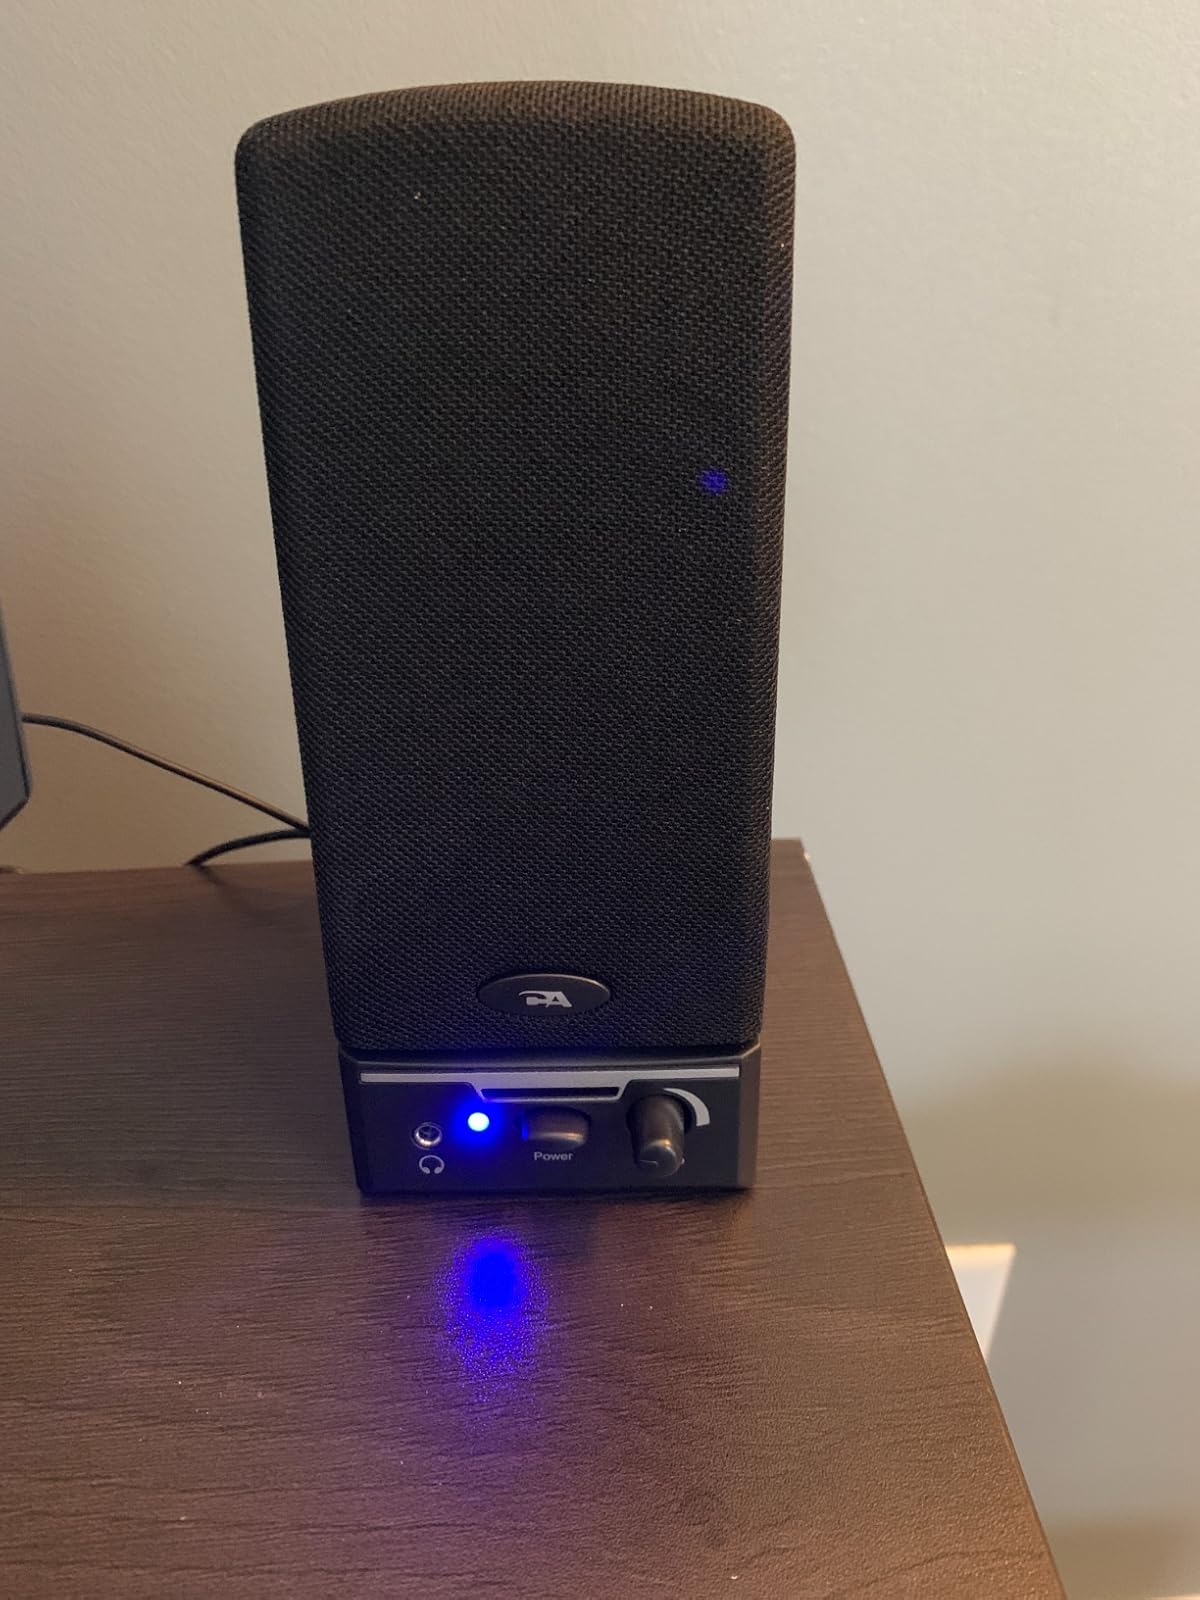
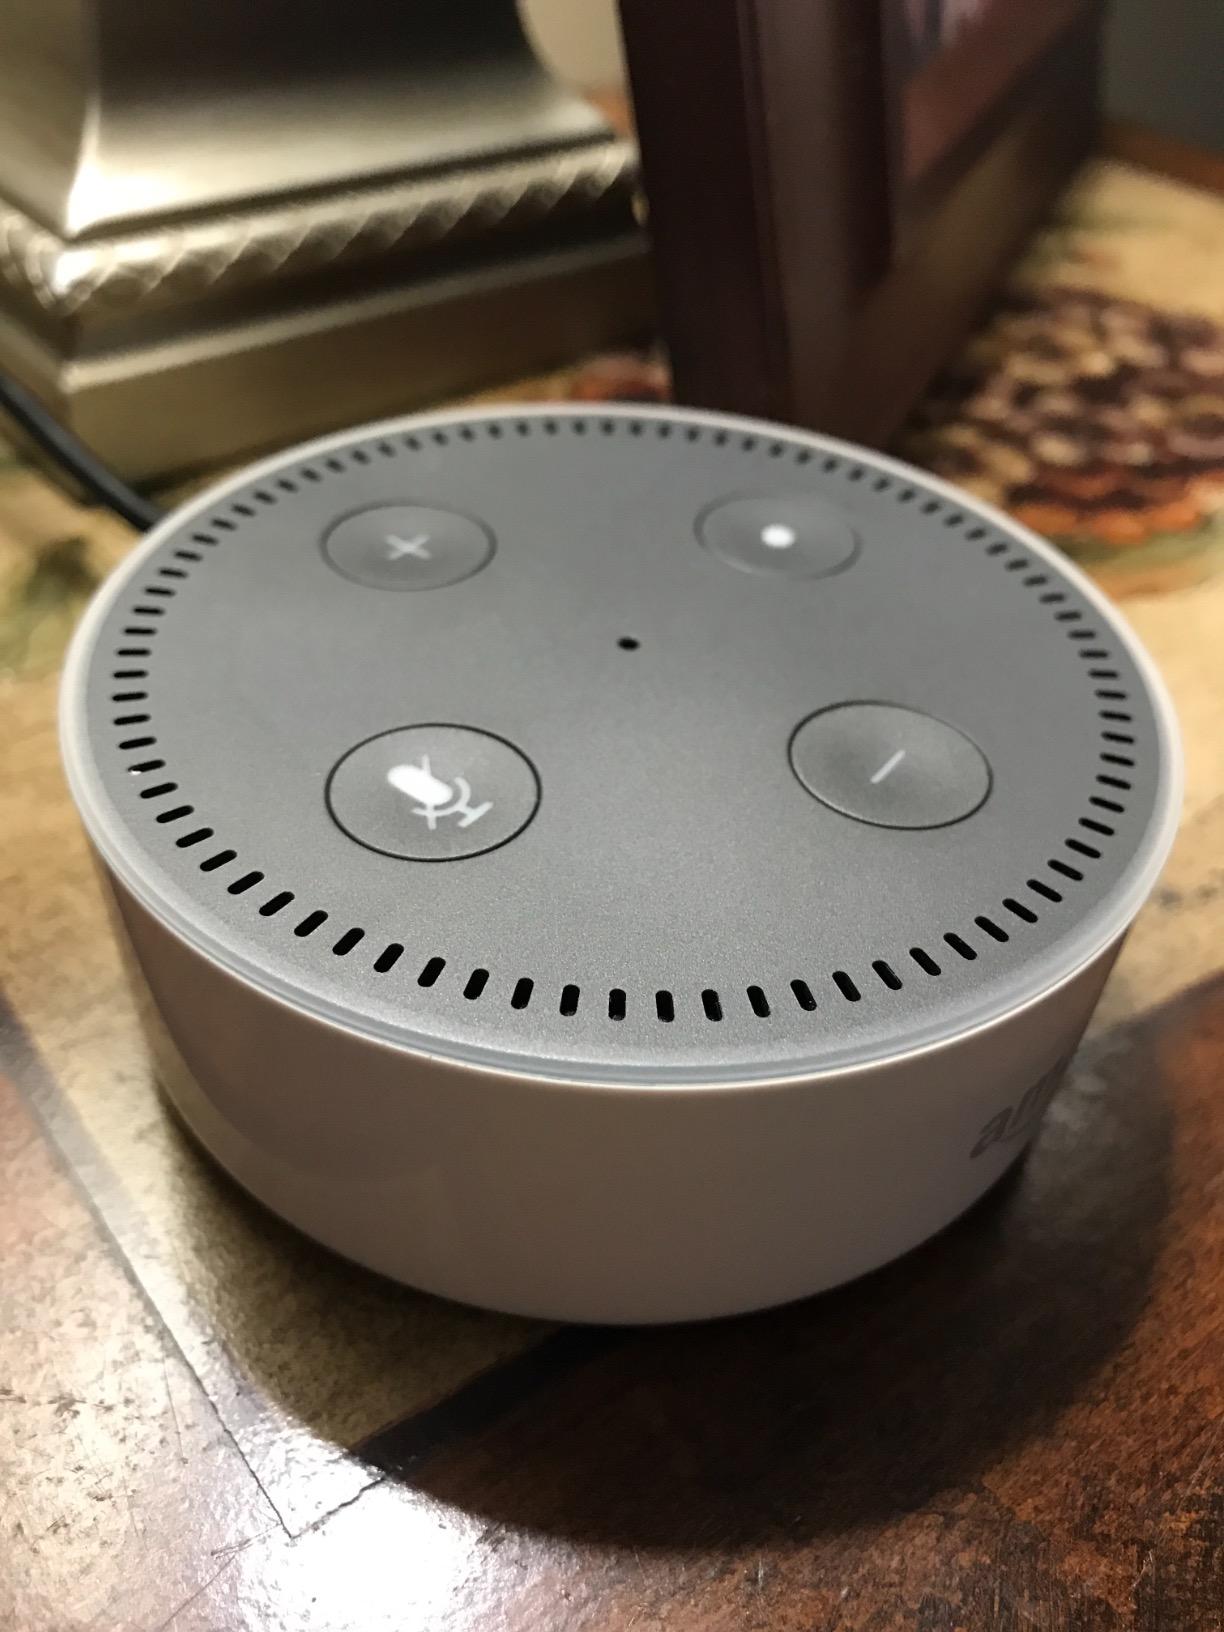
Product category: speaker
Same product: no